Siege tower

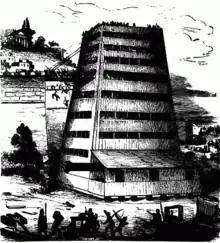
Roman siege tower

Centuries after they were employed in Assyria, the use of the siege tower spread throughout the Mediterranean. During the siege of Memphis in the 8th century BC, siege towers were built by Kush for the army led by Piye (founder of the Nubian 25th dynasty), in order to enhance the efficiency of Kushite archers and slingers.